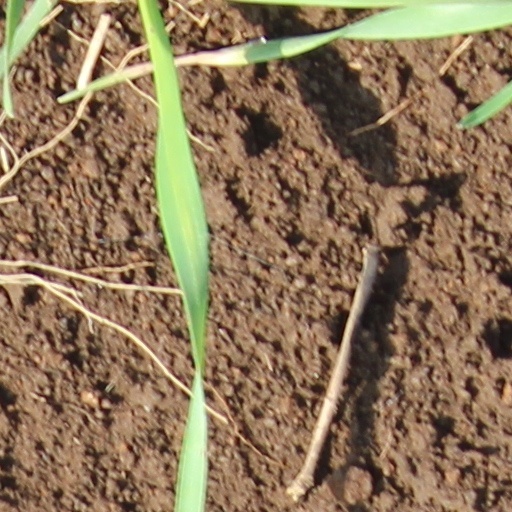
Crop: wheat